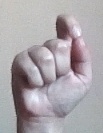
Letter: fa